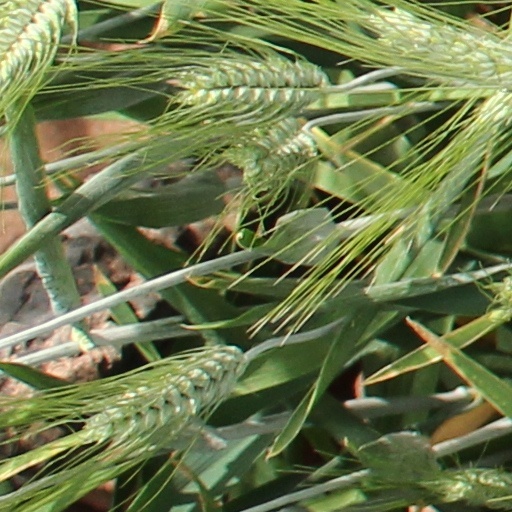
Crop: wheat